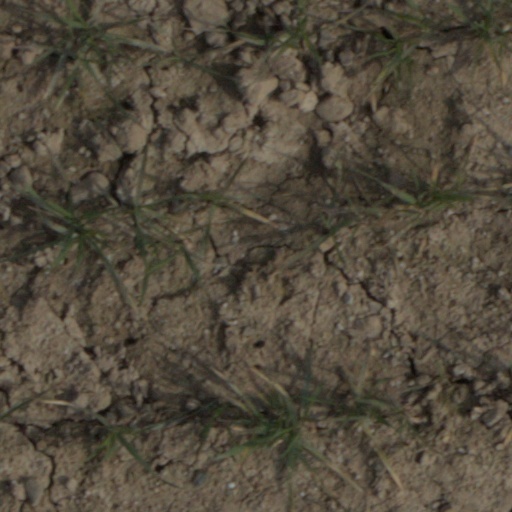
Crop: wheat